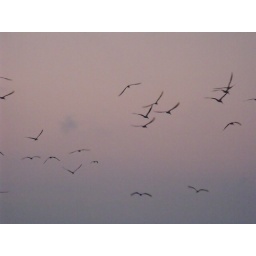
black skimmer flock changing direction in the purple sky